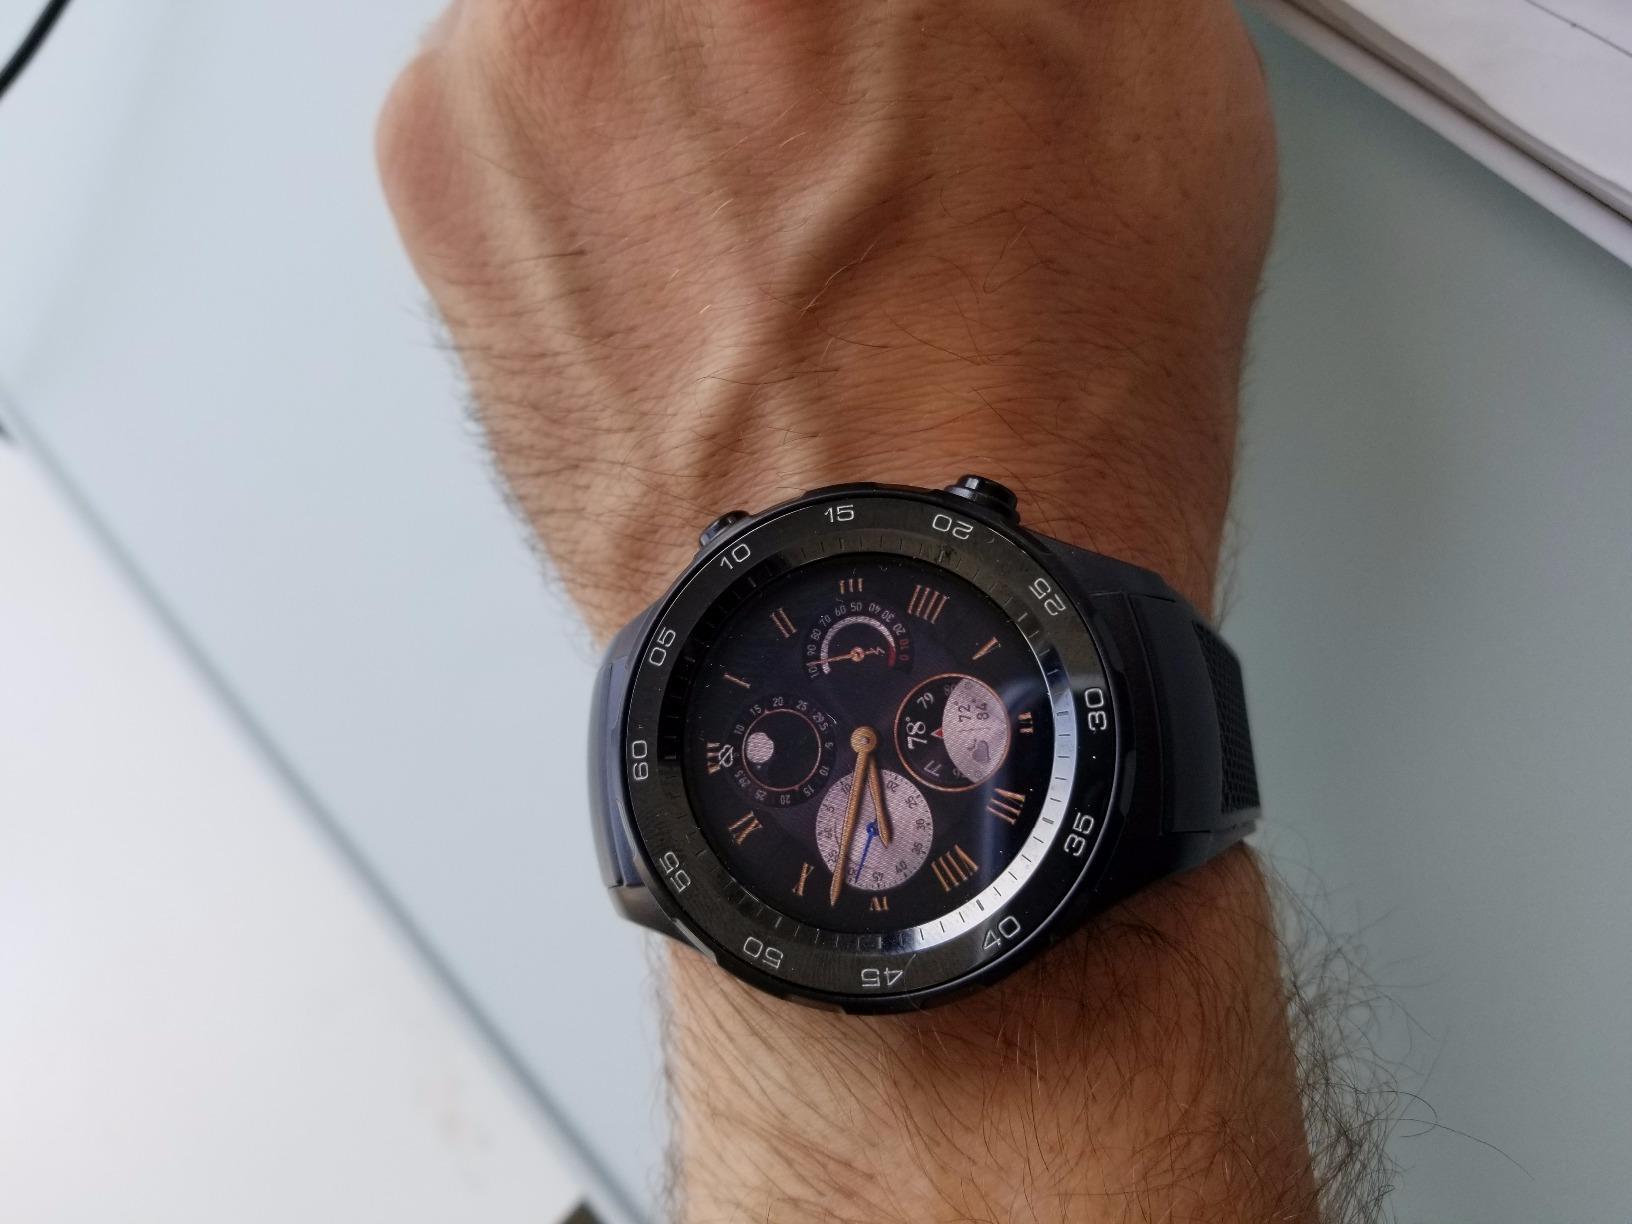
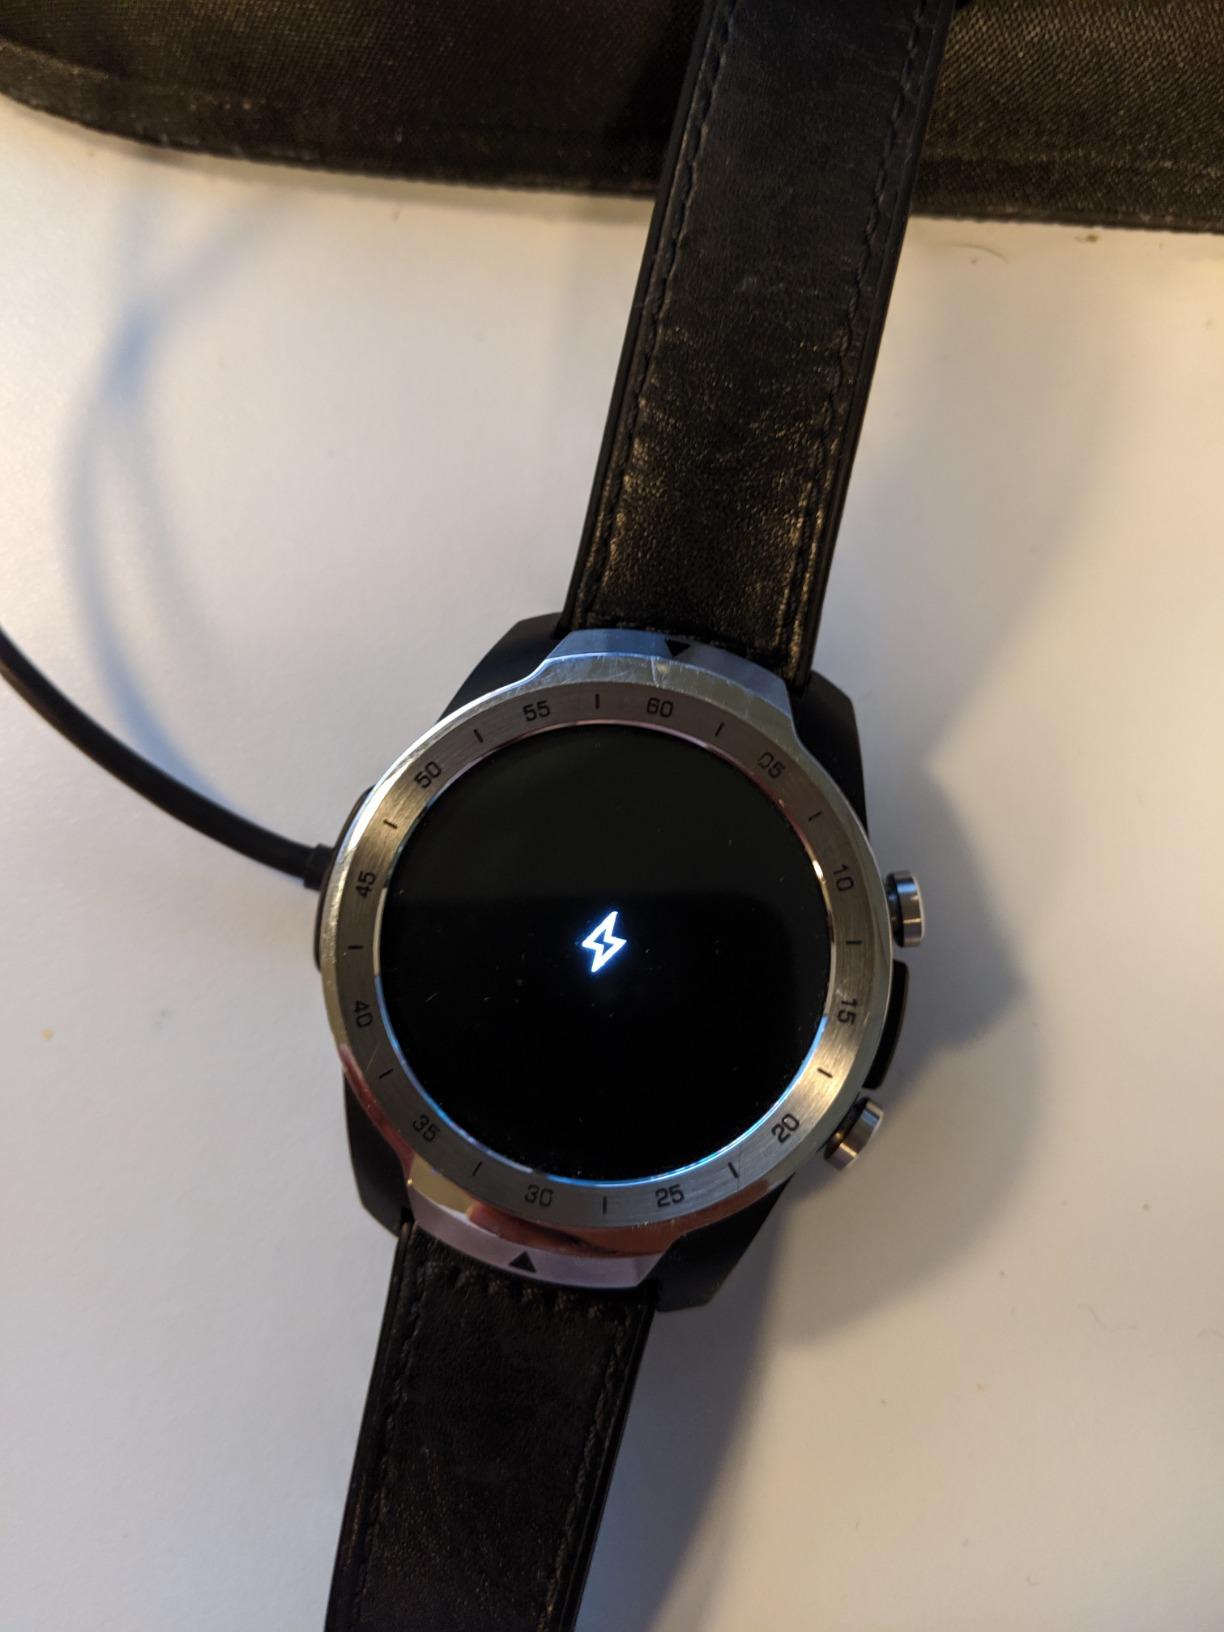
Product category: smartwatch
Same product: no